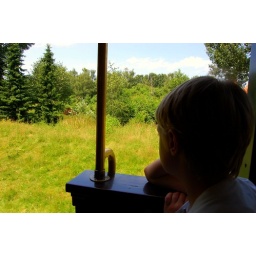
A boy that sat beside me on my little train ride.